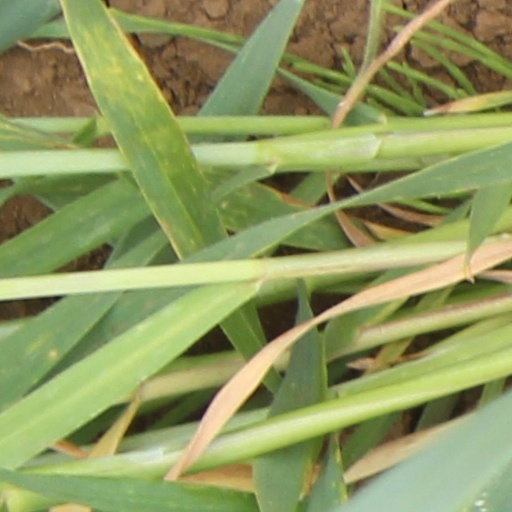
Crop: wheat